Orchard Beach (Bronx)

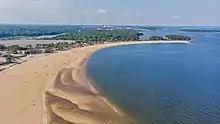
Aerial view of Orchard Beach

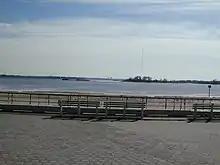
Facing south

The New York City government acquired the land for Pelham Bay Park in 1887, and the park was officially established in 1888. In early 1902, in order to accommodate vacationers, the New York City Department of Parks and Recreation removed two former houses in Pelham Bay Park and used the remaining wood to build free bathhouses, which were used by about 700 bathers per day during that summer. Around 1903, the nearby Hunter Island became a popular summer vacation destination.